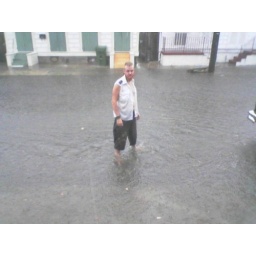
old house on dumaine when the street flooded in 2006